Eastern Block of the North China Craton

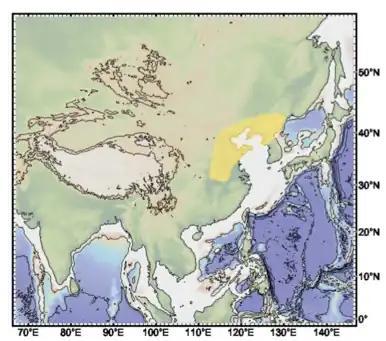

The Eastern Block of the North China Craton is one of the Earth's oldest pieces of continent. It is separated from the Western Block by the Trans-North China Orogen. It is situated in northeastern China and North Korea. The Block contains rock exposures older than 2.5 billion years (pre-Neoarchean and the Neoarchean Era). It serves as an ideal place to study how the crust was formed in the past and the related tectonic settings.